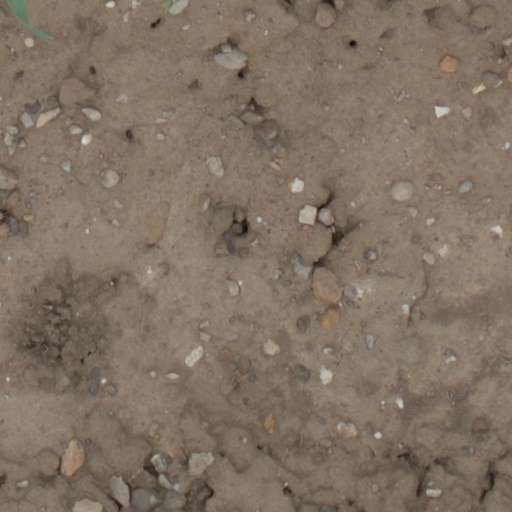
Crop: wheat